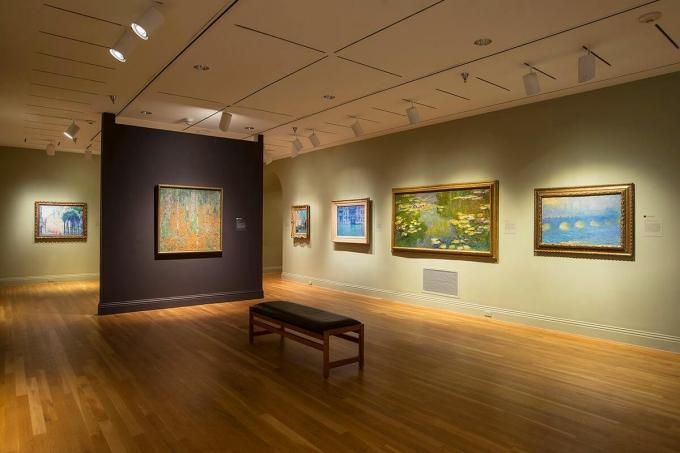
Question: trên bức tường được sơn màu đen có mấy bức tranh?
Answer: có một bức tranh trên bức tường được sơn màu đen